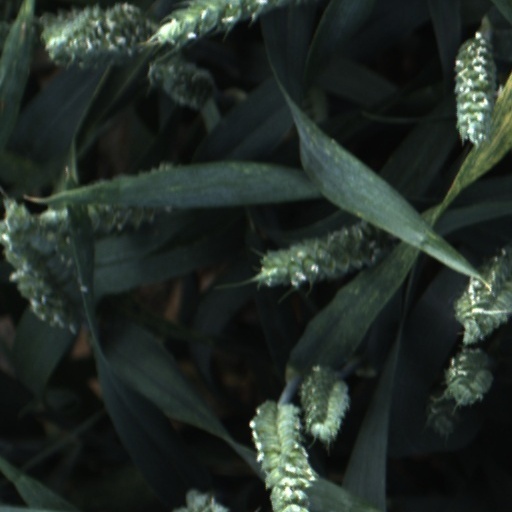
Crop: wheat